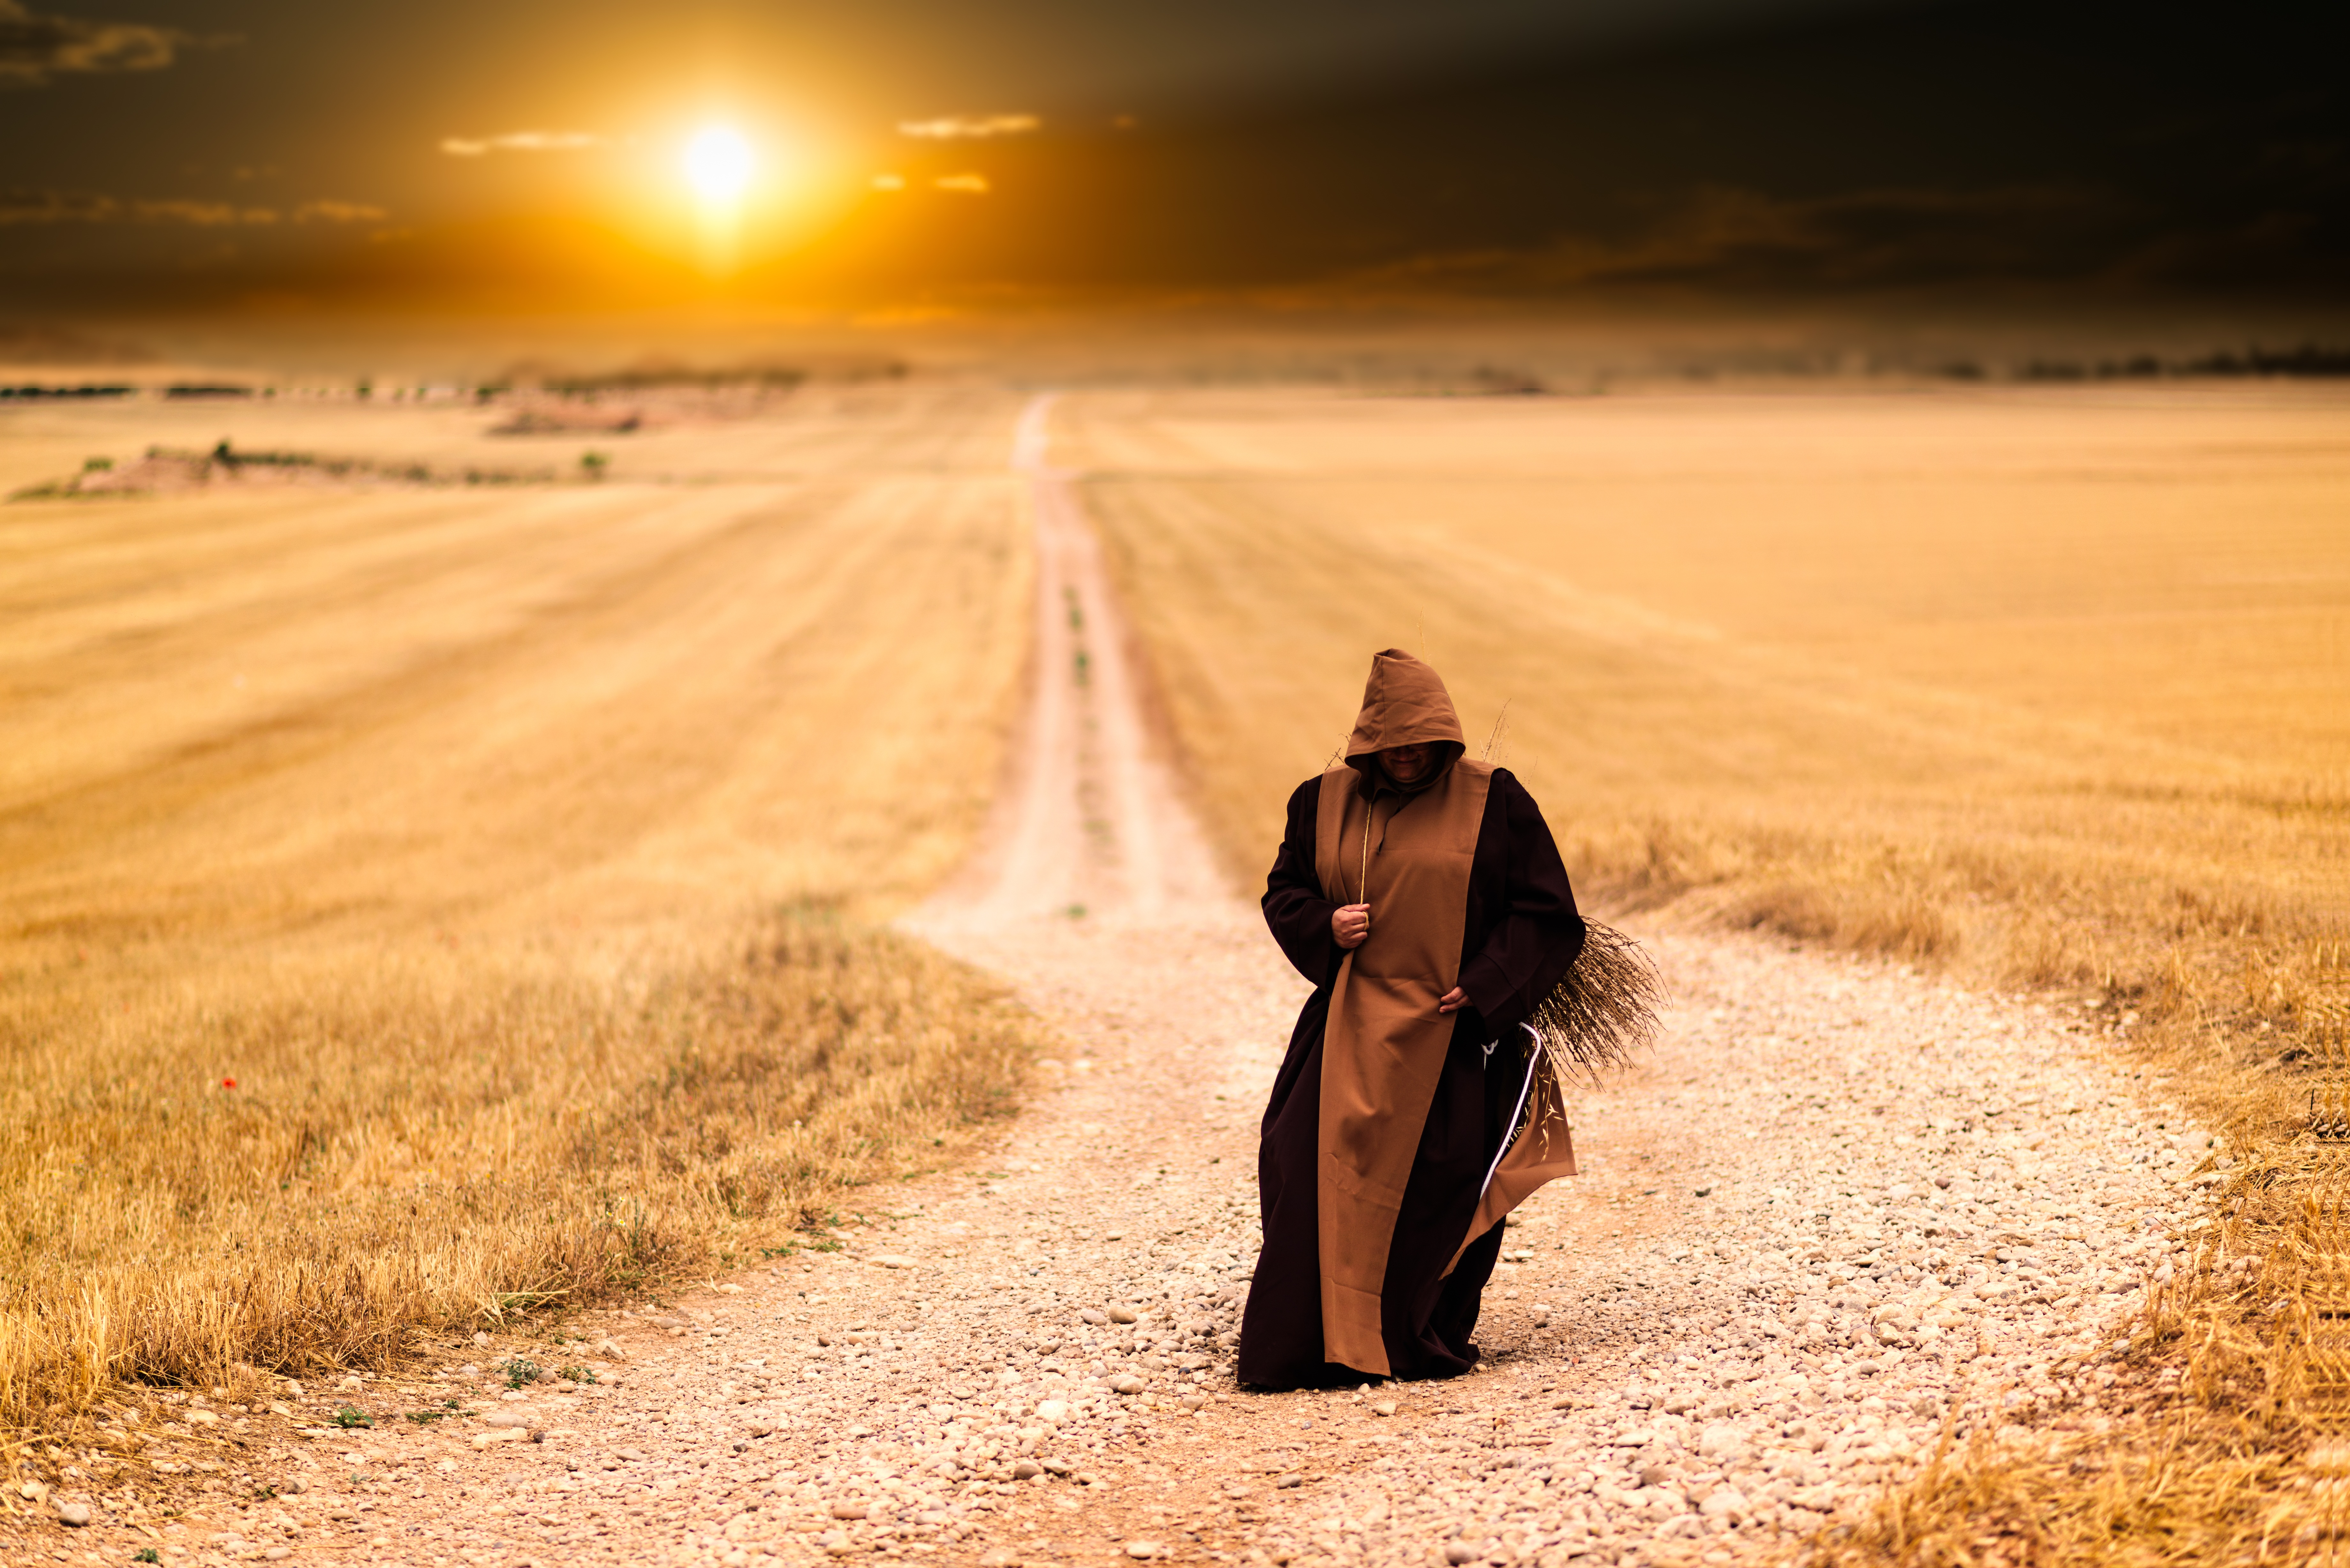
landscape, path, sand, horizon, sun, sunset, field, prairie, sunlight, morning, desert, agriculture, farmer, robe, afternoon, steppe, natural environment, aeolian landform, grass family